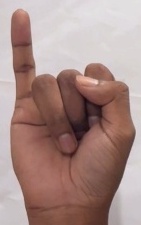
ASL sign: I